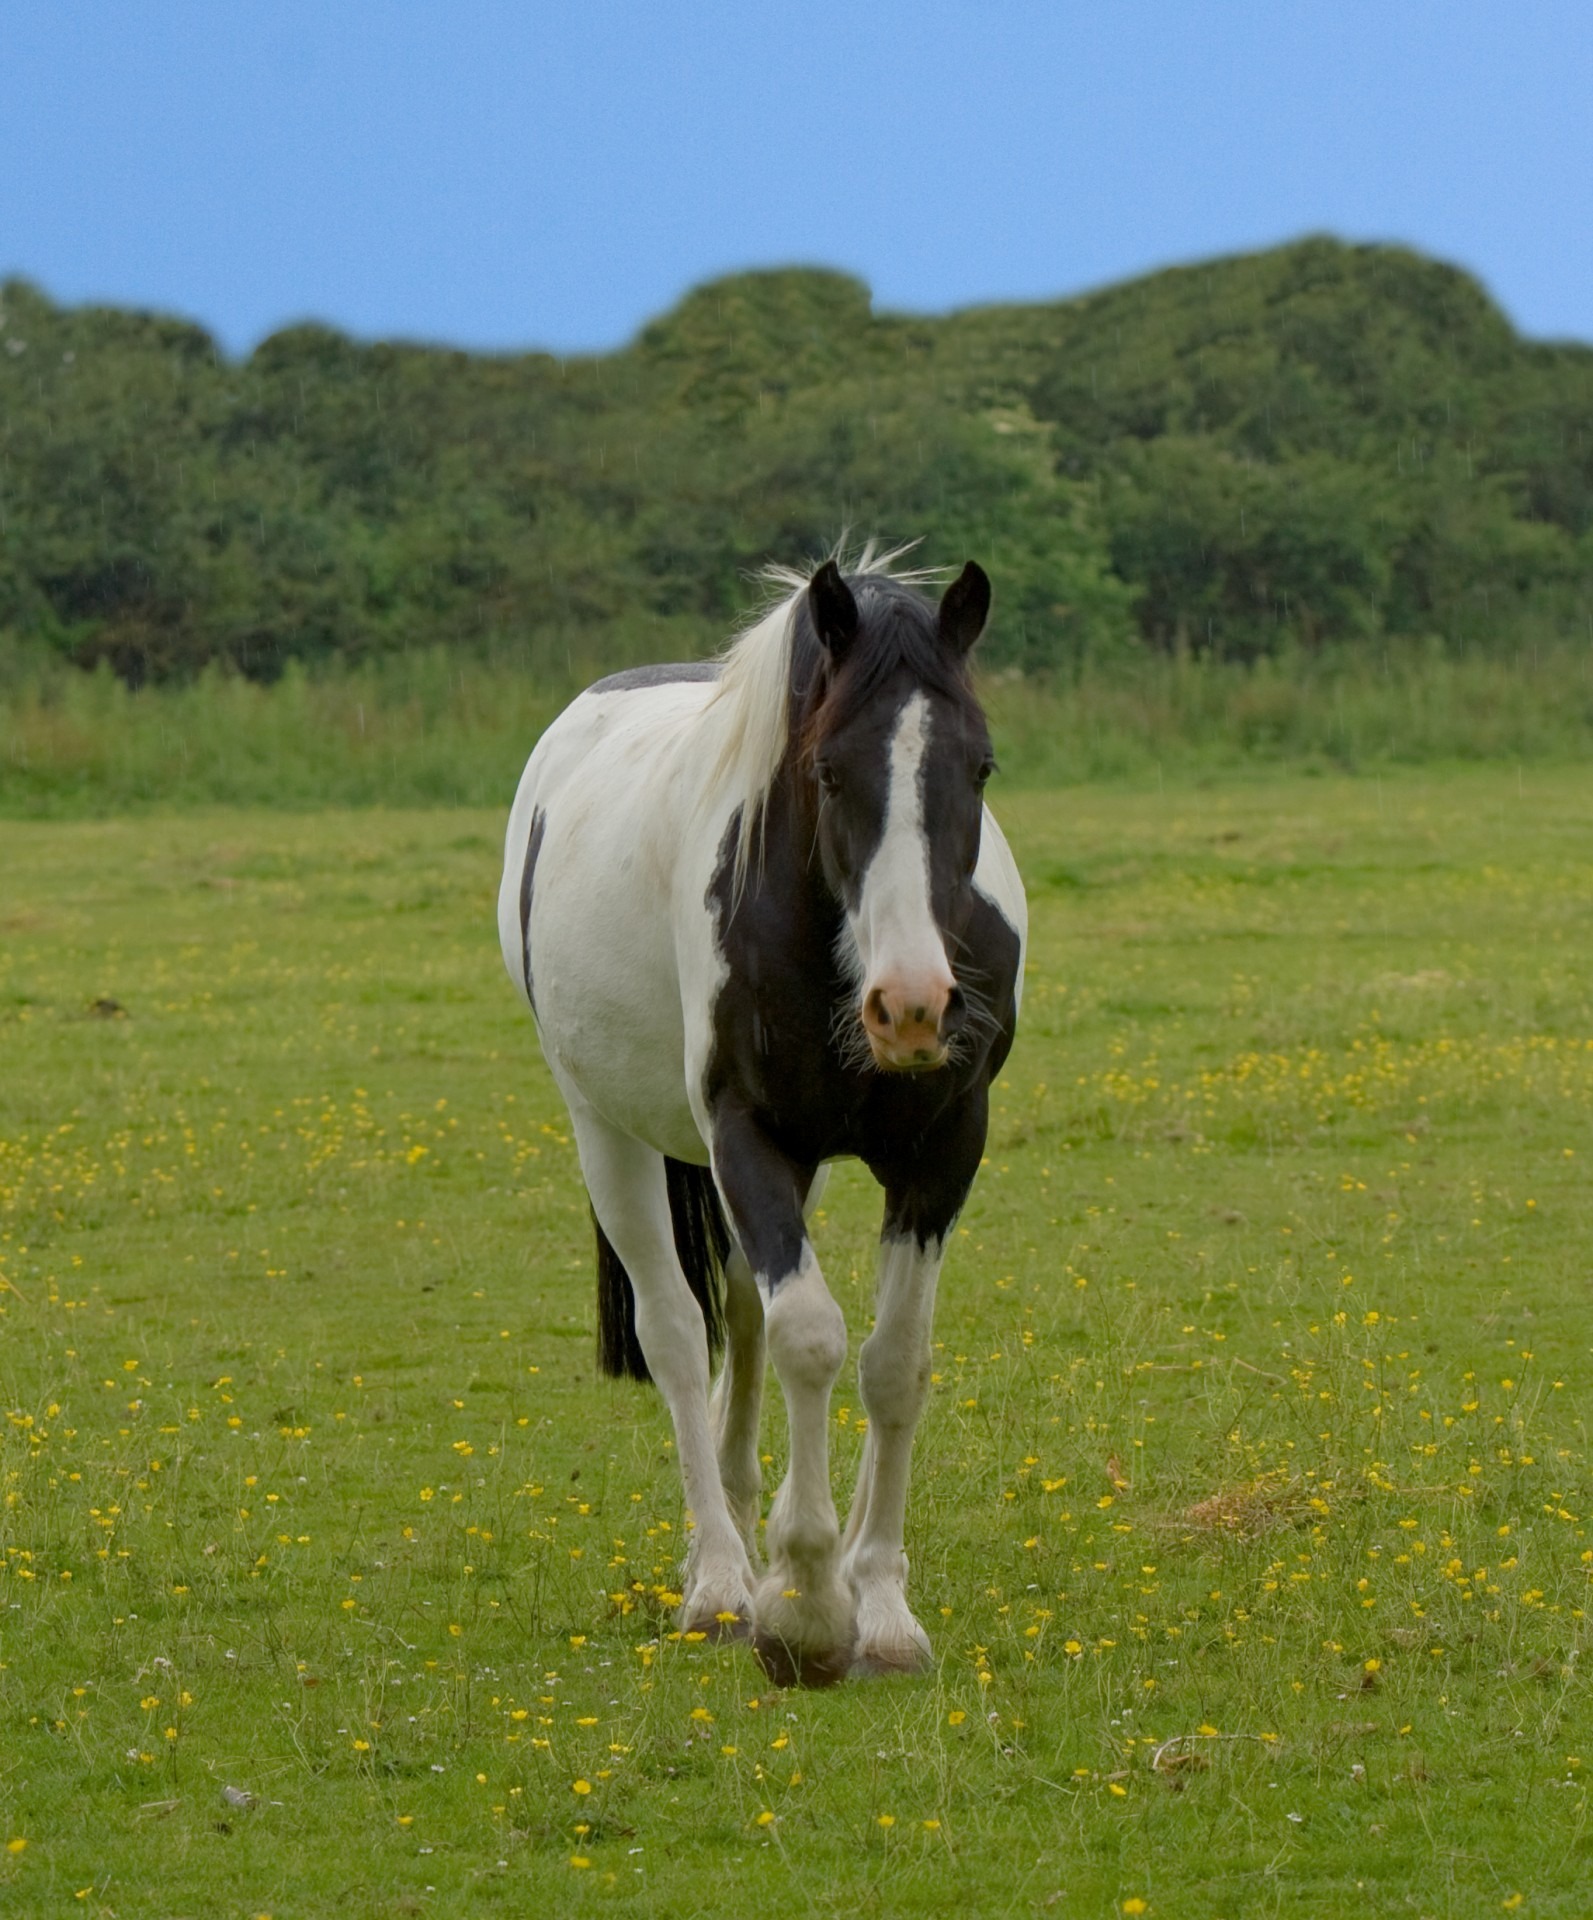
nature, grass, walking, sky, white, field, farm, meadow, prairie, animal, photo, herd, pasture, grazing, horse, mammal, stallion, mane, blue, black, equine, pony, grassland, mare, beautiful, habitat, buttercups, foal, pinto, rural area, pack animal, cattle like mammal, horse like mammal, mustang horse